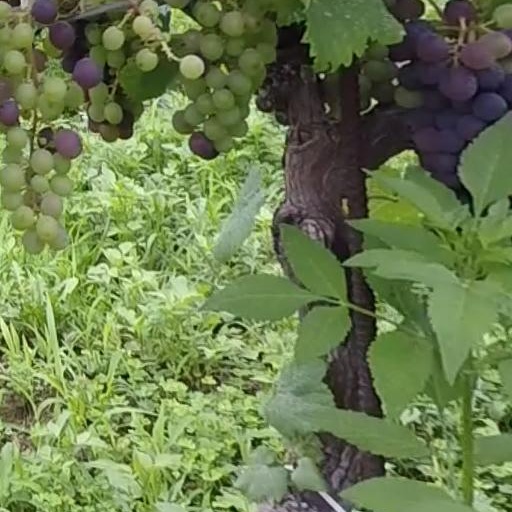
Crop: grape